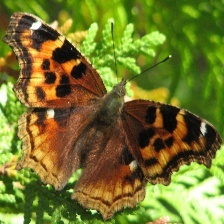
Species: CRECENT